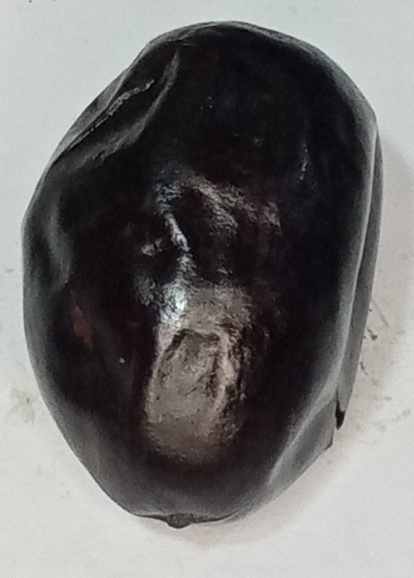
Variety: kupro
Size: large
Grade: grade-1